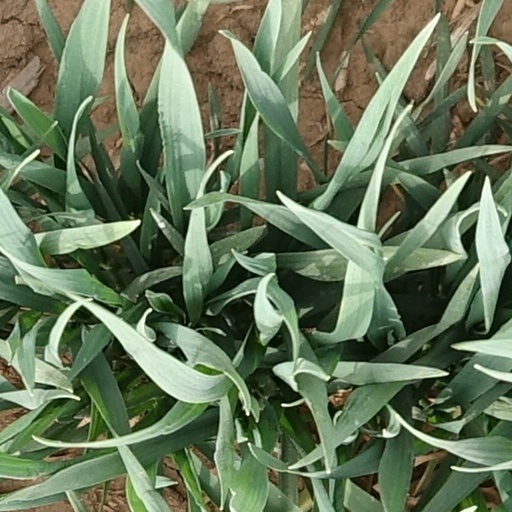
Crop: wheat